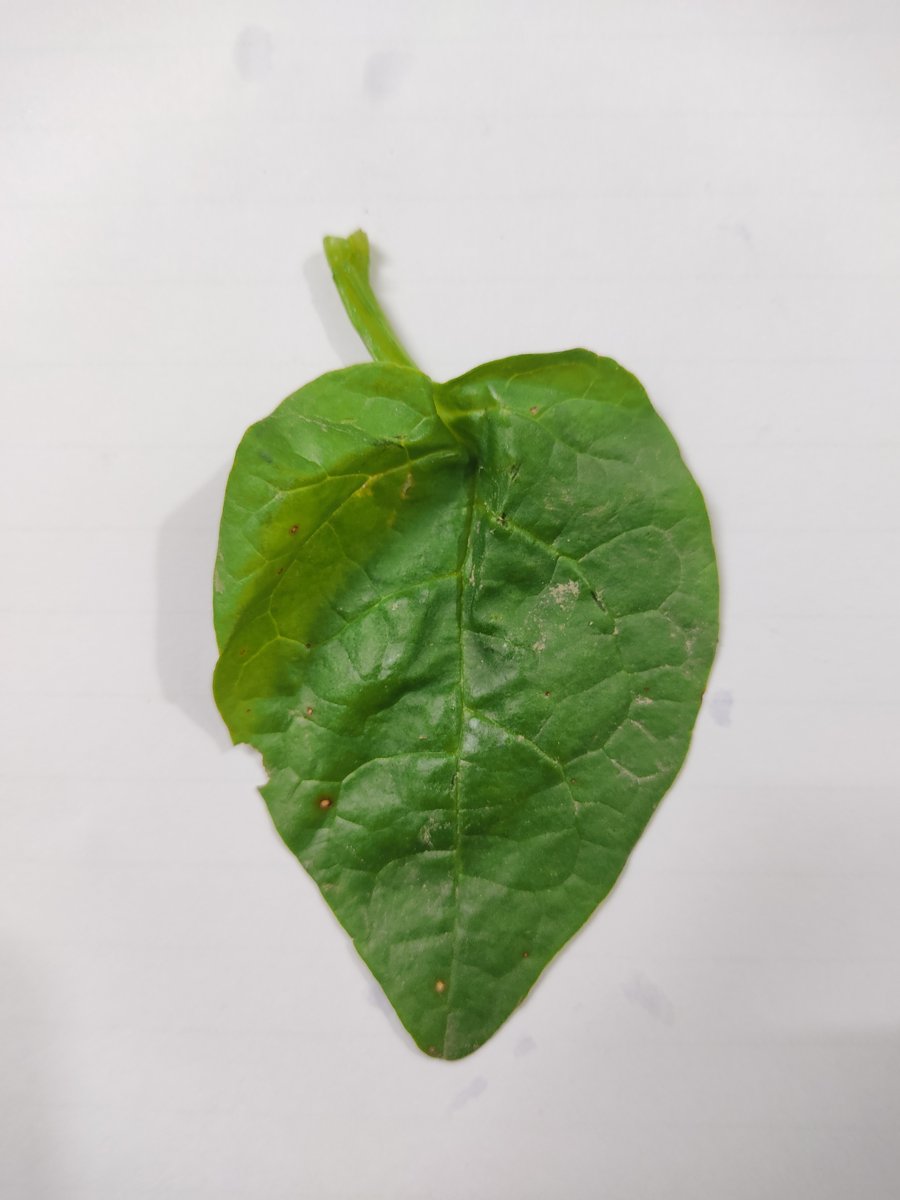
Label: Bacterial-Spot